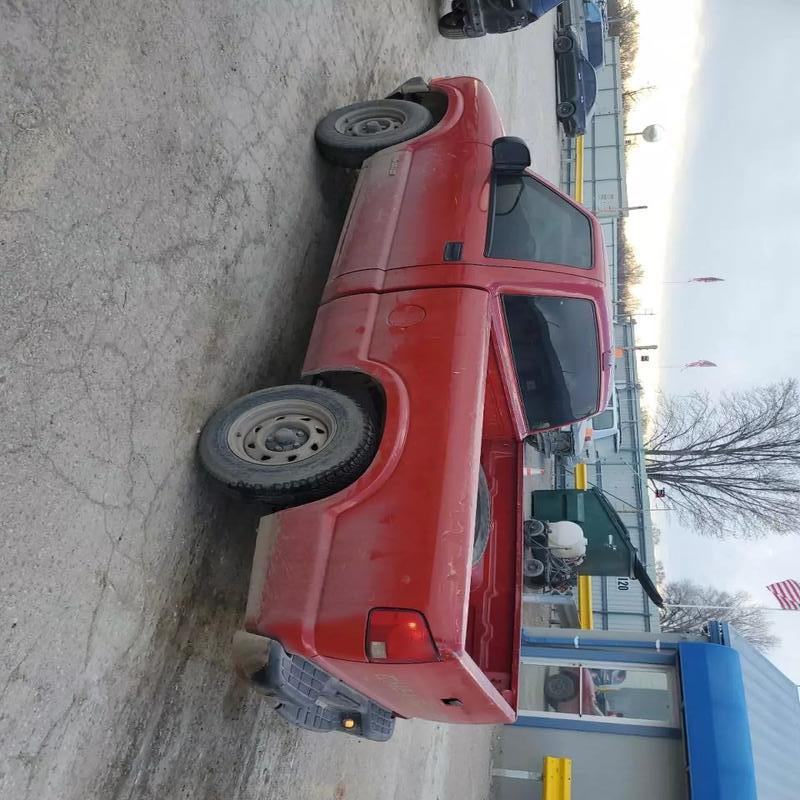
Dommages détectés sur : aile arrière gauche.
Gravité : mineur